Adam Air

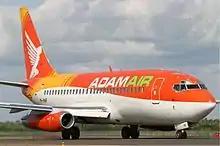
Adam Air Boeing 737-200 in its standard livery

Adam Air was founded in 2002 by Agung Laksono, an Indonesian businessman and the Speaker of Indonesia's House of Representatives, and Sandra Ang. Sandra Ang is from an Indonesian-Chinese family which owned the airline. The airline was named after Sandra Ang's 26-year-old son Adam Suherman, who was named chief executive officer (CEO) of the airline. After studying in the United States, Suherman suggested that his family form an airline.